Solar water disinfection

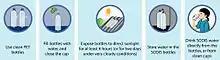
SODIS instructions for using solar water disinfection

Colourless, transparent PET water or soda bottles of 2-litre or smaller size with few surface scratches are selected for use. Glass bottles are also suitable. Any labels are removed and the bottles are washed before the first use. Water from possibly contaminated sources is filled into the bottles, using the clearest water possible. Where the turbidity is higher than 30 NTU it is necessary to filter or precipitate out particulates prior to exposure to the sunlight.